Rip (dog)

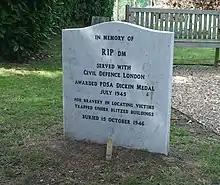
Rip's headstone at the Ilford Animal Cemetery

Rip was awarded the Dickin Medal in 1945, two years after it was introduced. The citation reads: "For locating many air-raid victims during the blitz of 1940". He would go on to wear the medal on his collar until the day he died. His medal was sold at auction in Bloomsbury, London on 23 April 2009. At the auction it fetched £24,250, a record price for a Dickin Medal. The Dickin Medal is often referred to as the animal metaphorical equivalent of the Victoria Cross.